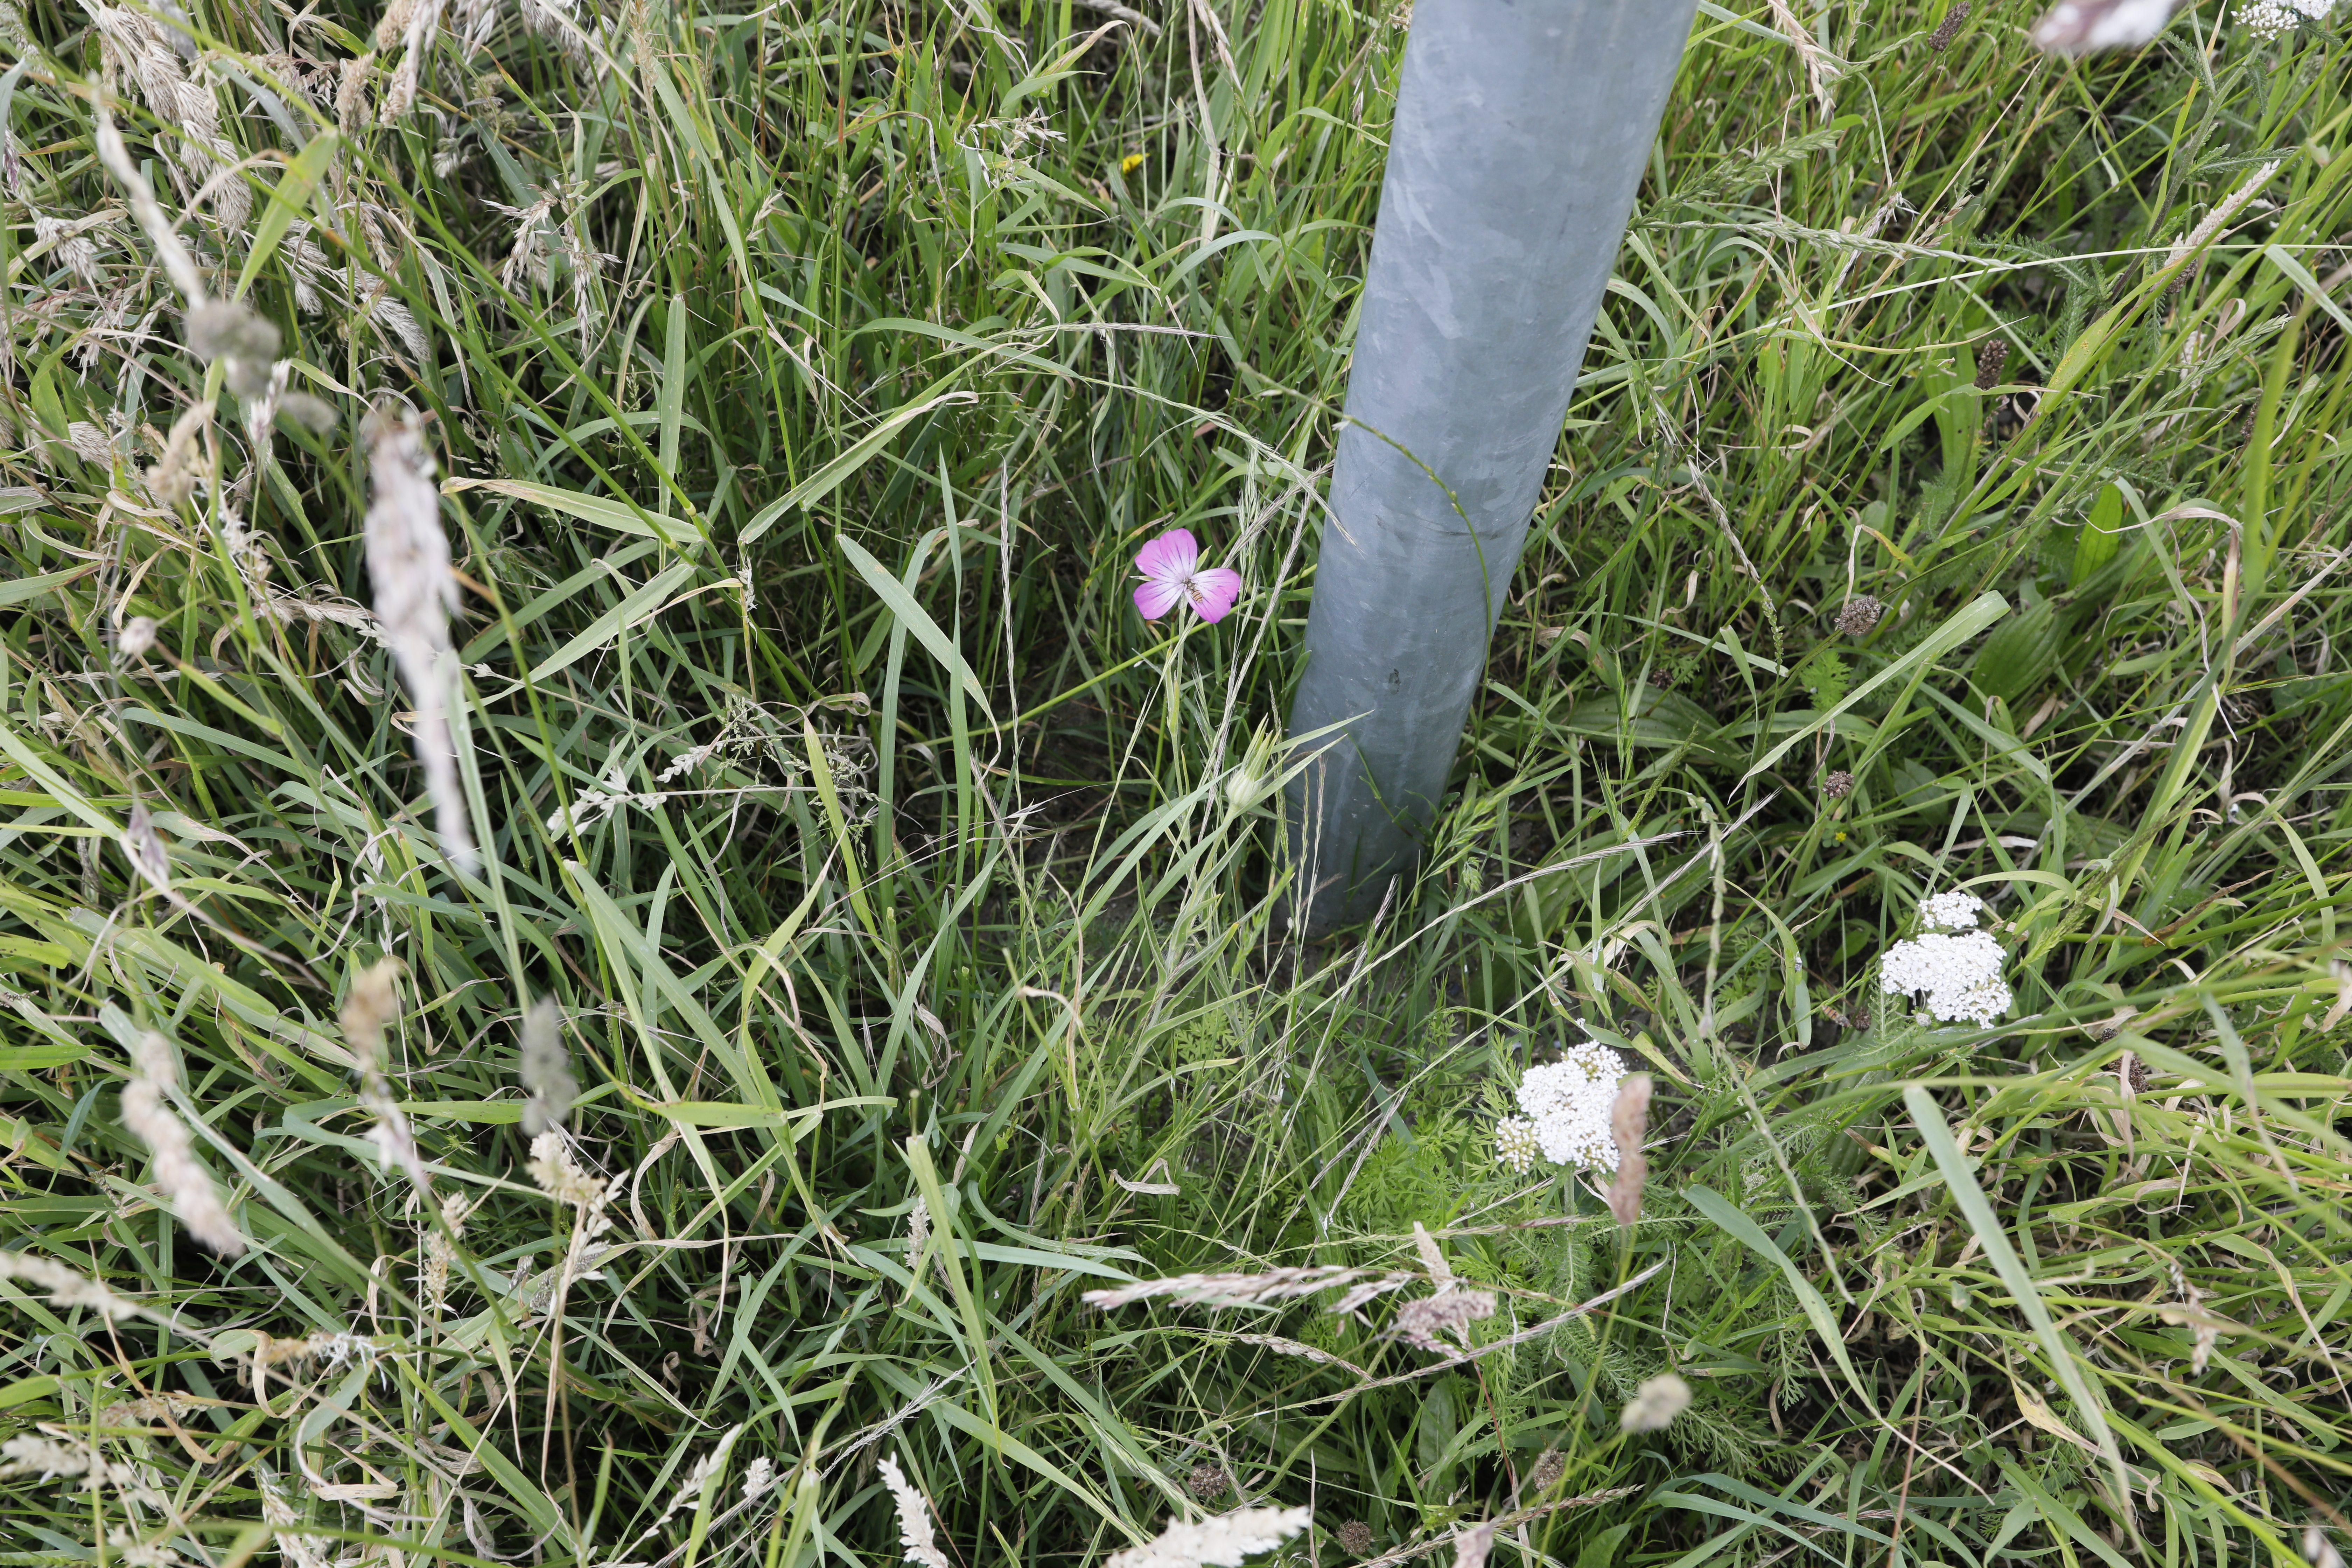
Plant species: Achillea millefolium, Agrostemma githago